West Norfolk Militia

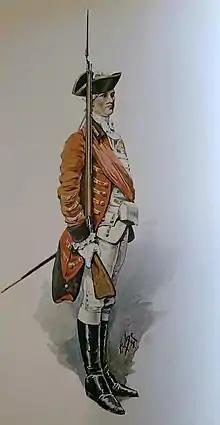
A Norfolk Militia officer in 1759

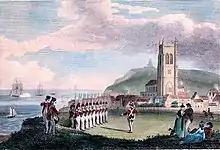
Members of the Norfolk Militia conduct training in front of tourists at Cromer.

Under threat of French invasion during the Seven Years' War a series of Militia Acts from 1757 reorganised the county militia regiments, the men being conscripted by means of parish ballots (paid substitutes were permitted) to serve for three years. In peacetime they assembled for 28 days' annual training. There was a property qualification for officers, who were commissioned by the lord lieutenant. An adjutant and drill sergeants were to be provided to each regiment from the Regular Army, and arms and accoutrements would be supplied when the county had secured 60 per cent of its quota of recruits.